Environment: real
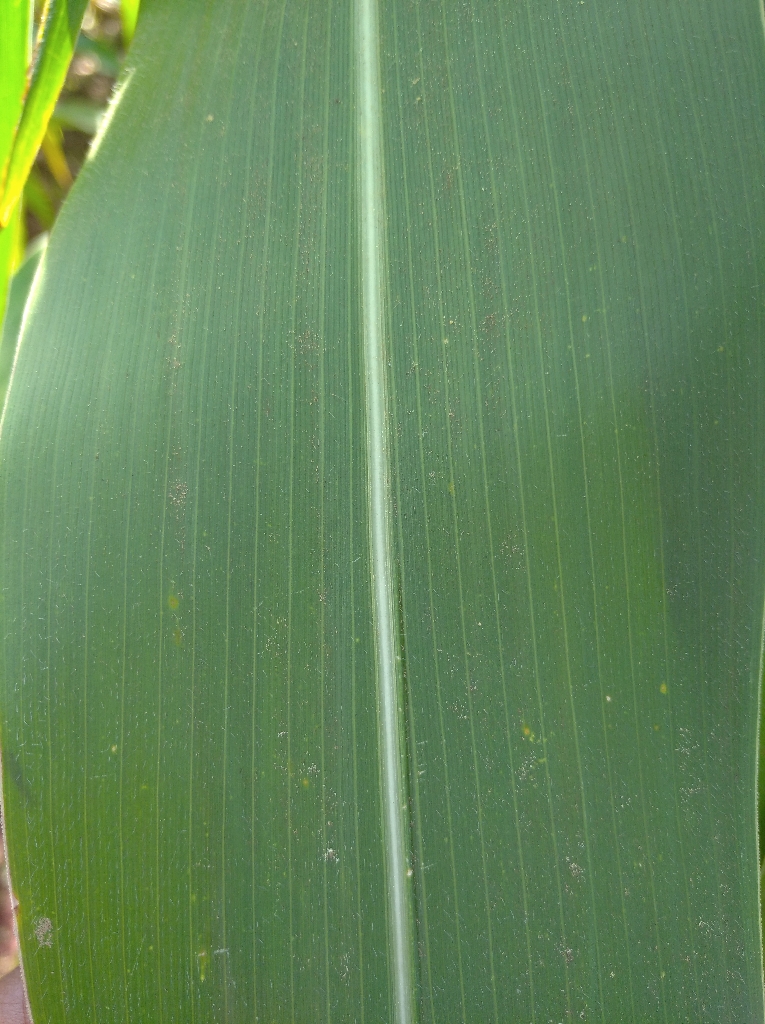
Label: healthy